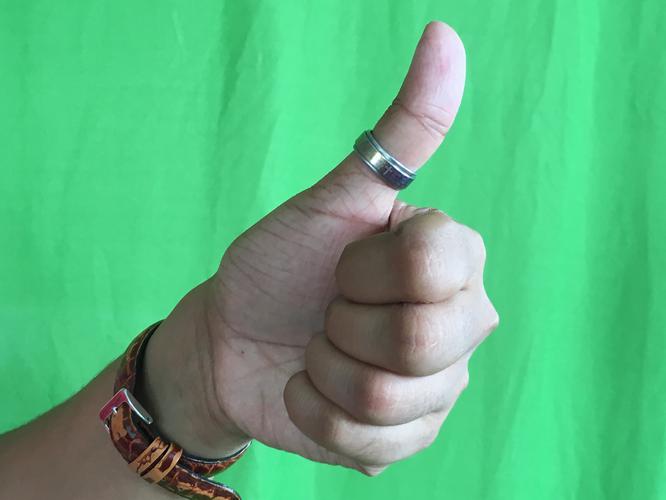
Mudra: Sikharam
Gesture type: single_hand